Kootenay Lake ferry

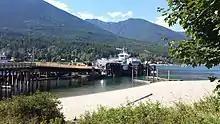
Kootenay Lake Balfour terminal

In 1947, the terminals were relocated to Balfour and Kootenay Bay. Launched in 1946, the 40-vehicle, 150-passenger capacity MV "Anscomb" served the route until 2000. In 1960, the superstructure was raised to increase truck clearance. In 1972, the vessel was stripped to the car deck and completely rebuilt. In 2004, the decommissioned vessel sank while moored for renovations.